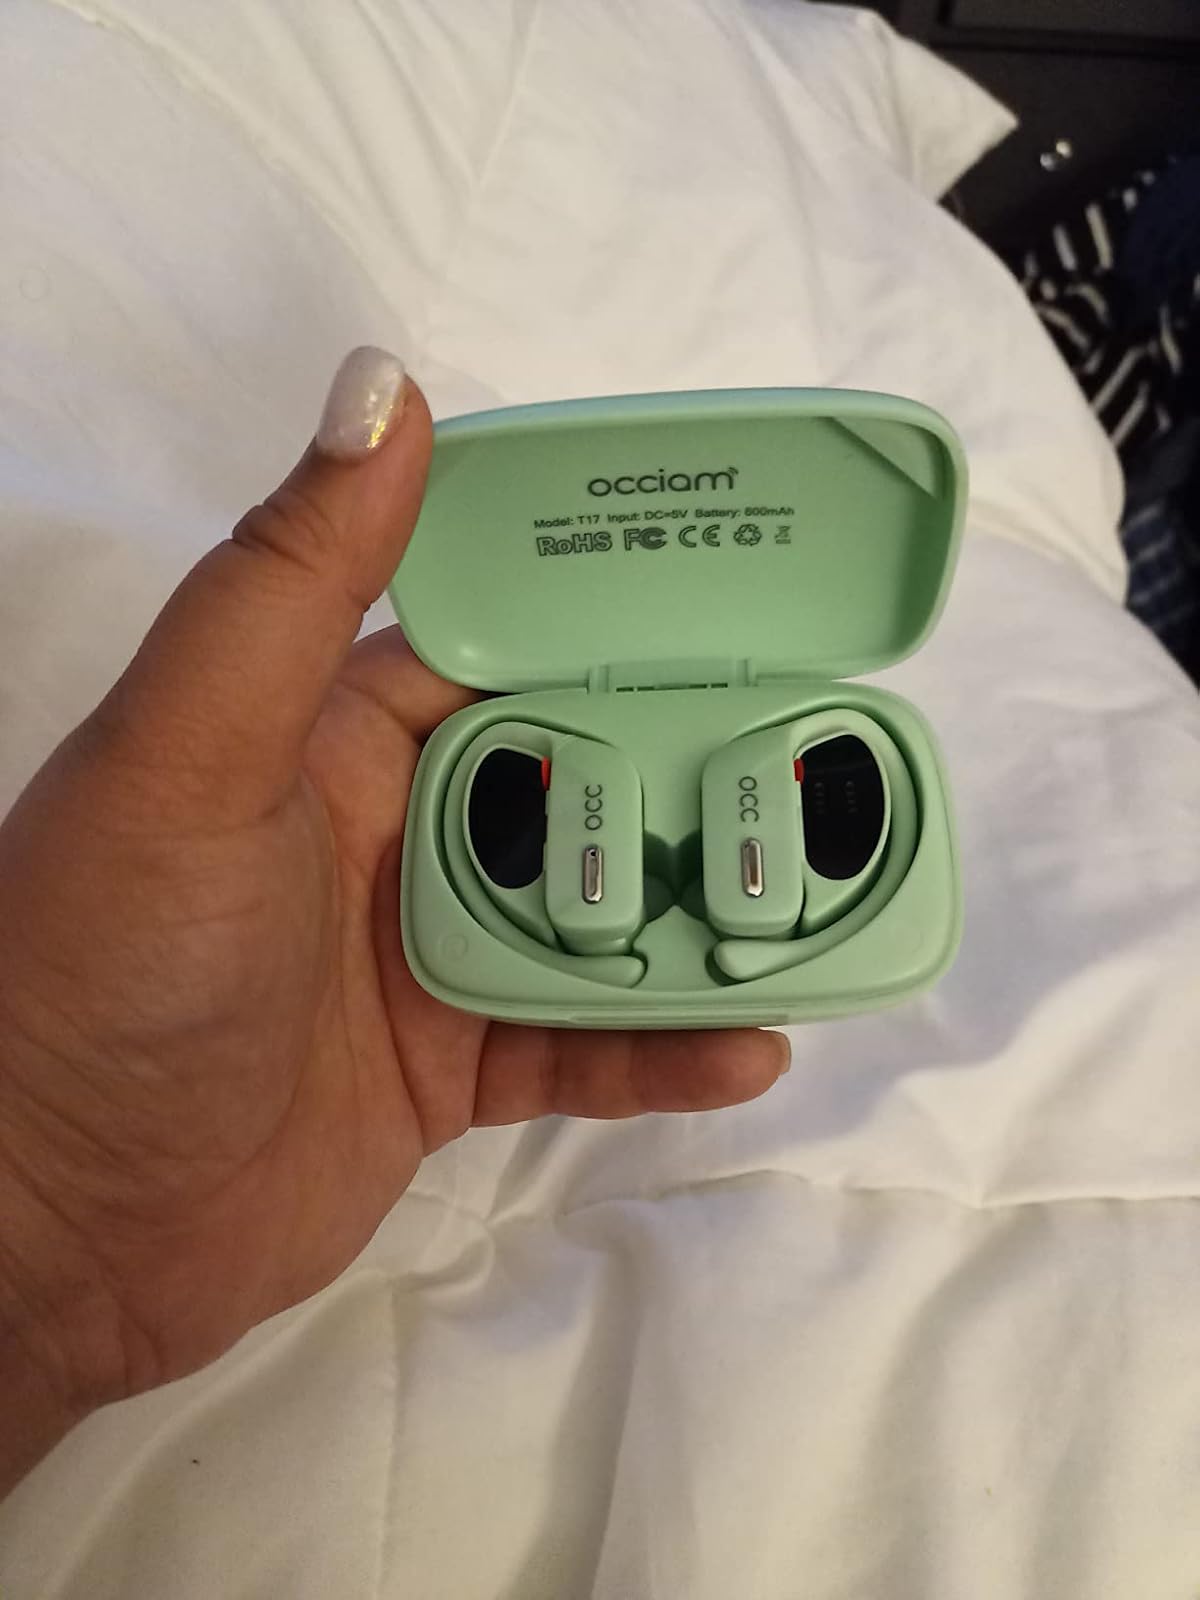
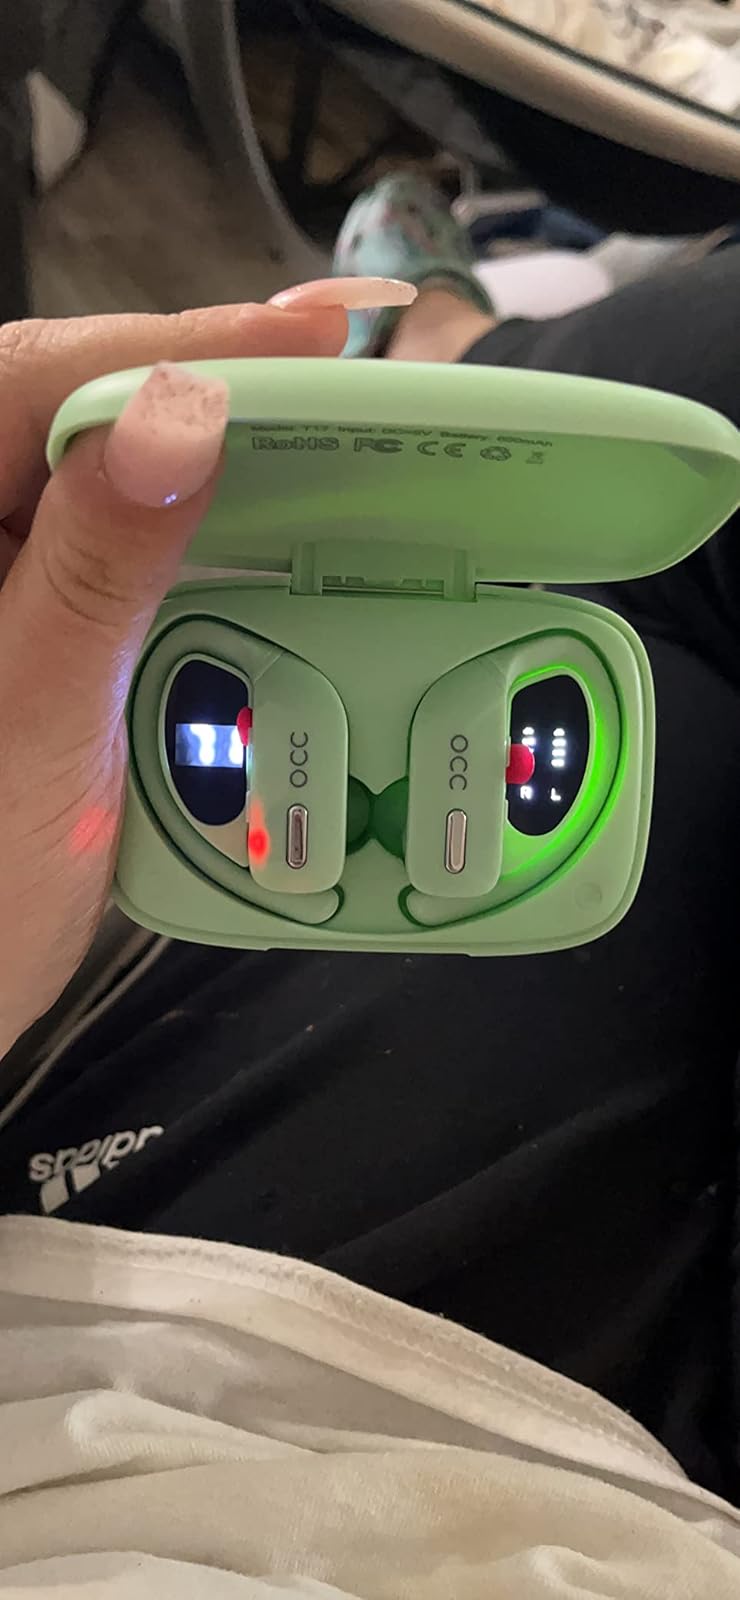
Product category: earbuds
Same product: yes